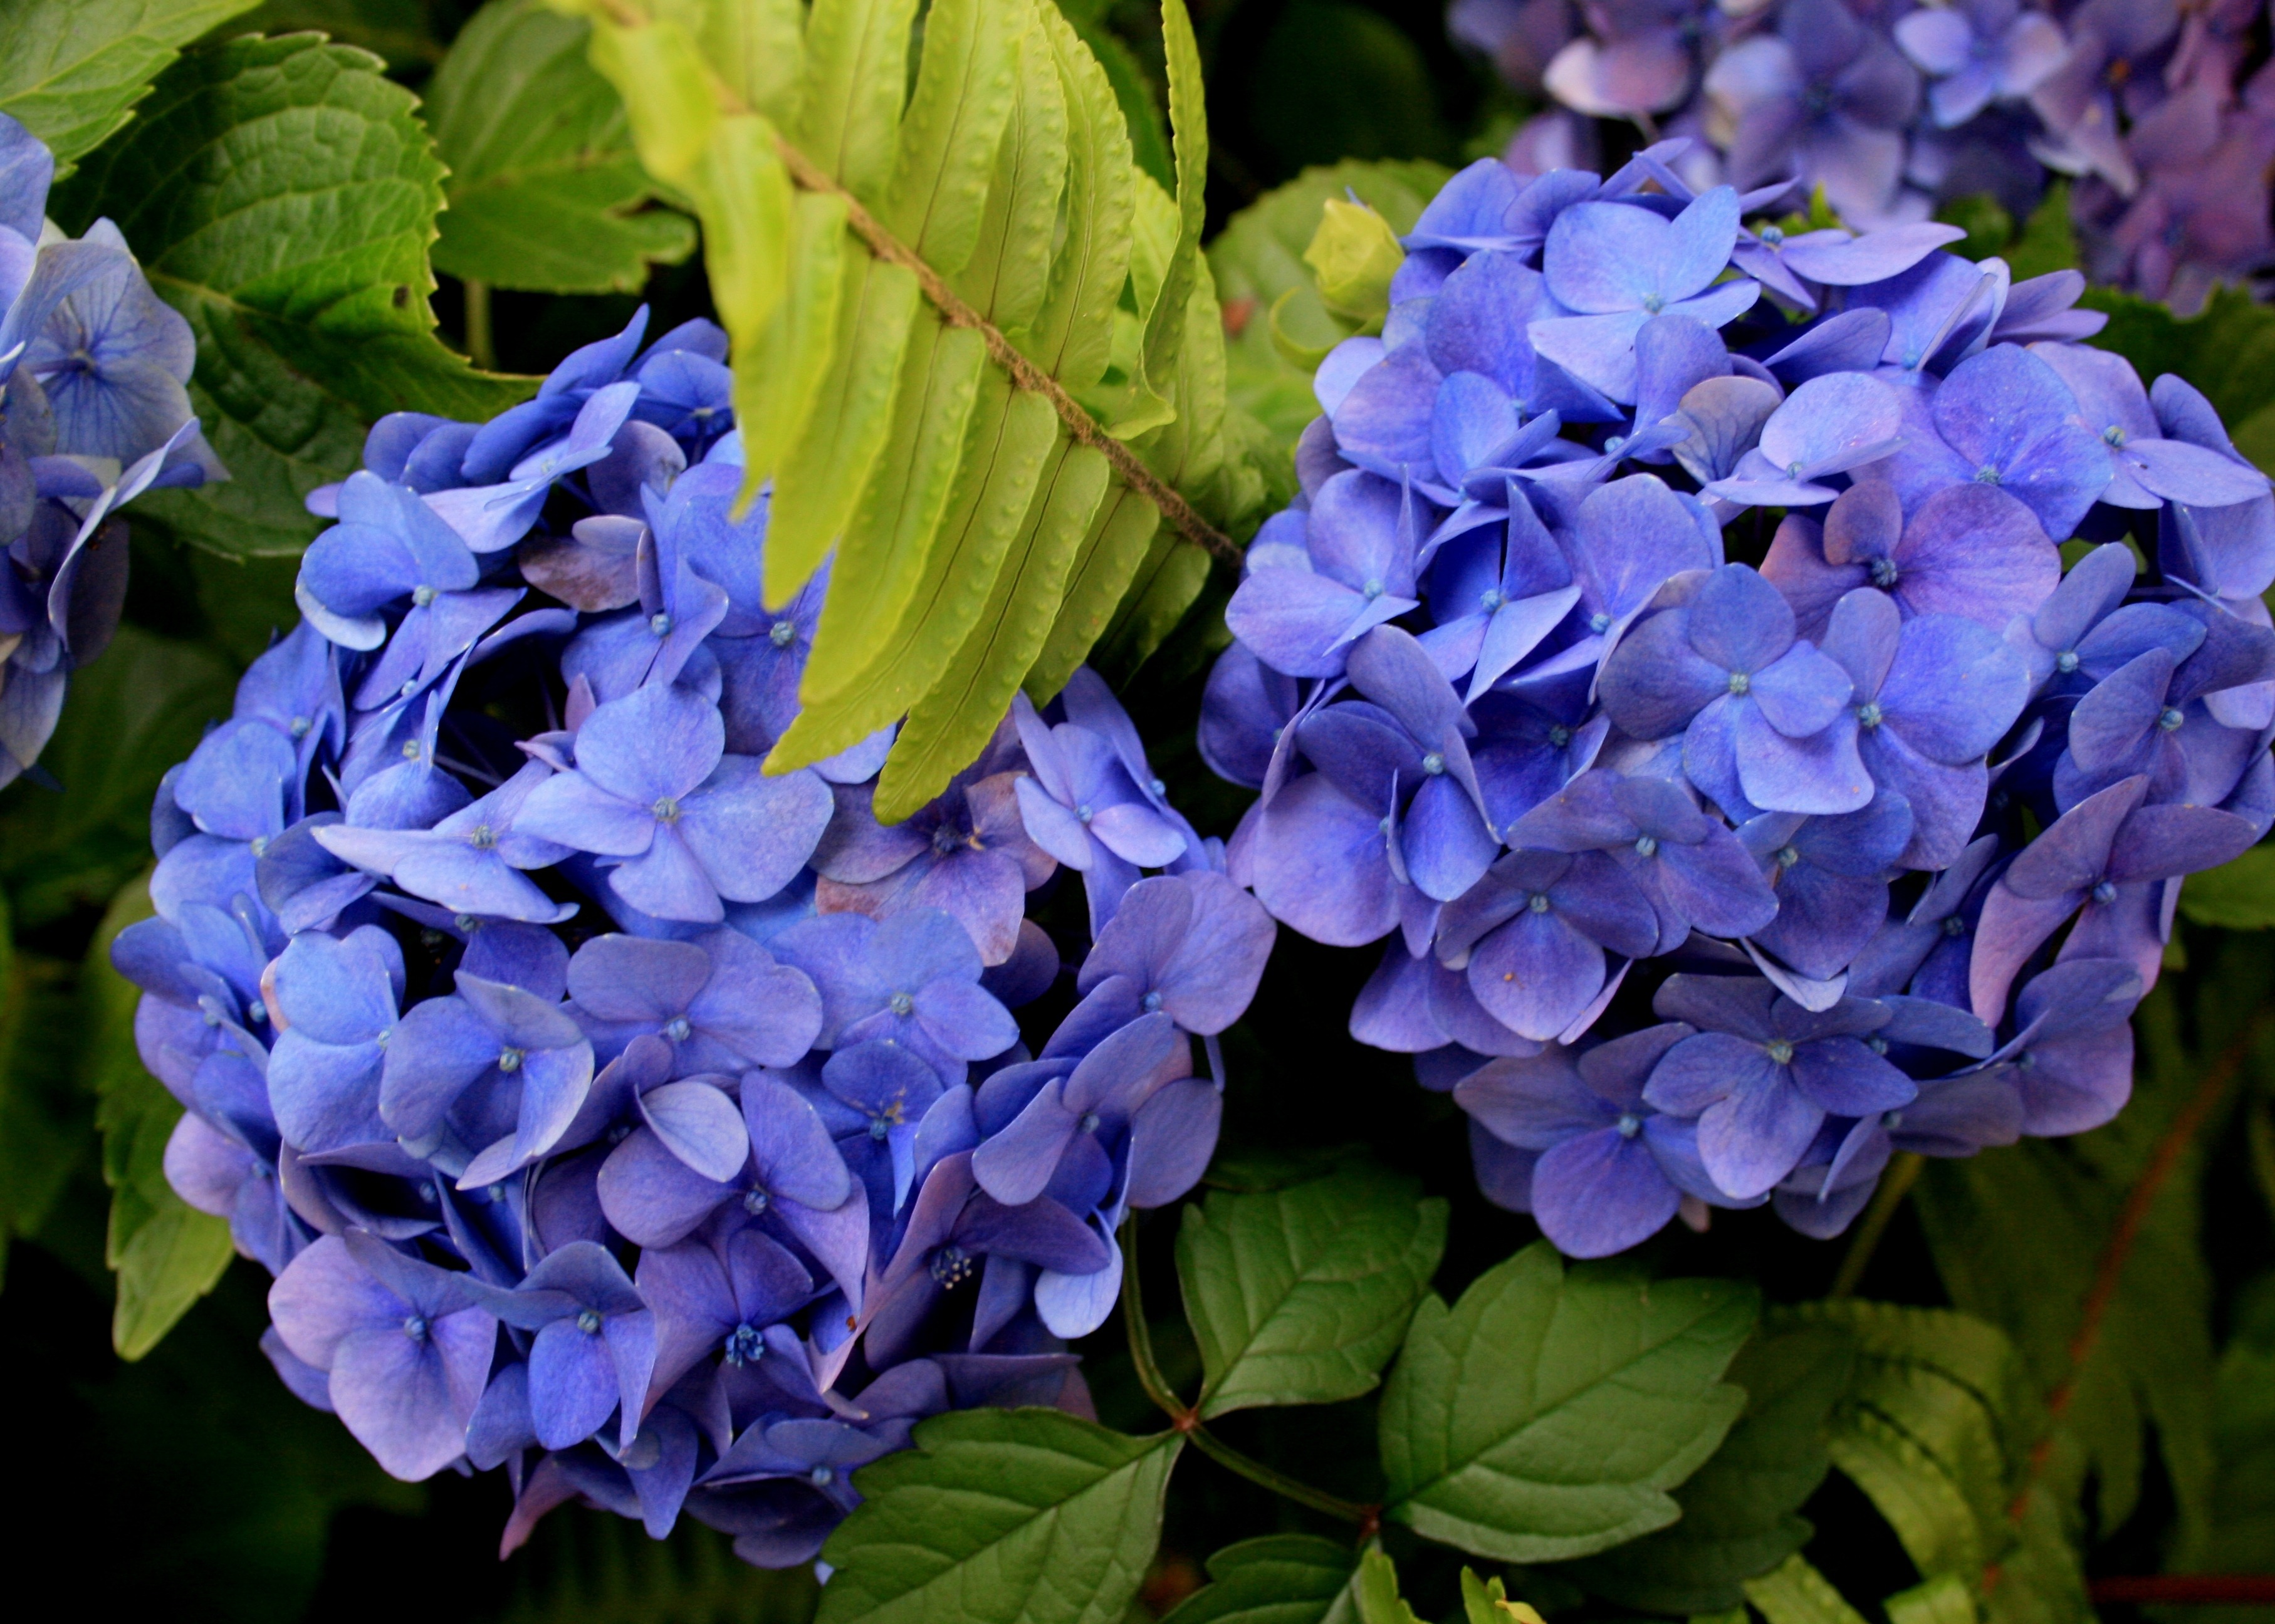
plant, flower, petal, blue, garden, hydrangea, flowers, shrub, head, green leaves, splendid, flowering plant, hydrangeaceae, fern leaf, cornales, annual plant, hydrangea serrata, intense blue, christmas roses, delicate petals, tinge of purple